Mrs. Santa Claus

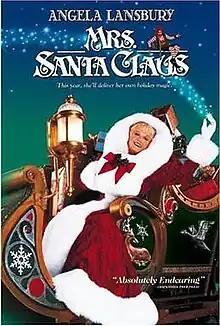
Promotional poster

Mrs. Santa Claus is a 1996 American made-for-television musical fantasy comedy film directed by Terry Hughes, with a score by Jerry Herman, starring Angela Lansbury in the title role.